Badoc

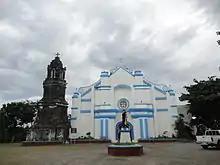
Badoc Church front

Also known as Badoc Basilica, St. John the Baptist Parish Church was constructed in 1591 and was once a chapel under the jurisdiction of Sinait. It was formally recognized as a parish in 1714 with St. John the Baptist as patron saint. The baroque church made of stone blocks and brick tiles is credited to Reverend Father Valentin Blovide. It was occupied by the Sambals during the revolution headed by Andres Malong in 1660–61.